Dar Laadhar

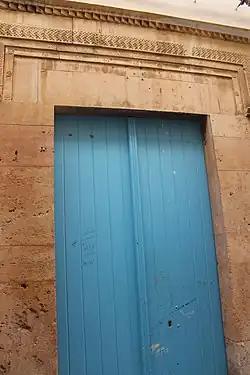
Entrance of Dar Laadhar

Dar Laadhar is a historic residence located in the north-western quarter of the Medina of Sfax, Tunisia. It is renowned as one of the oldest and most esteemed houses within the medina's architecture. The residence is situated on Cheikh Tijani Street, also known as Zuqaq El Dhhab or The Gold's Street, and is in proximity to Dar Kammoun.